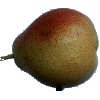
Label: Pear Forelle 1